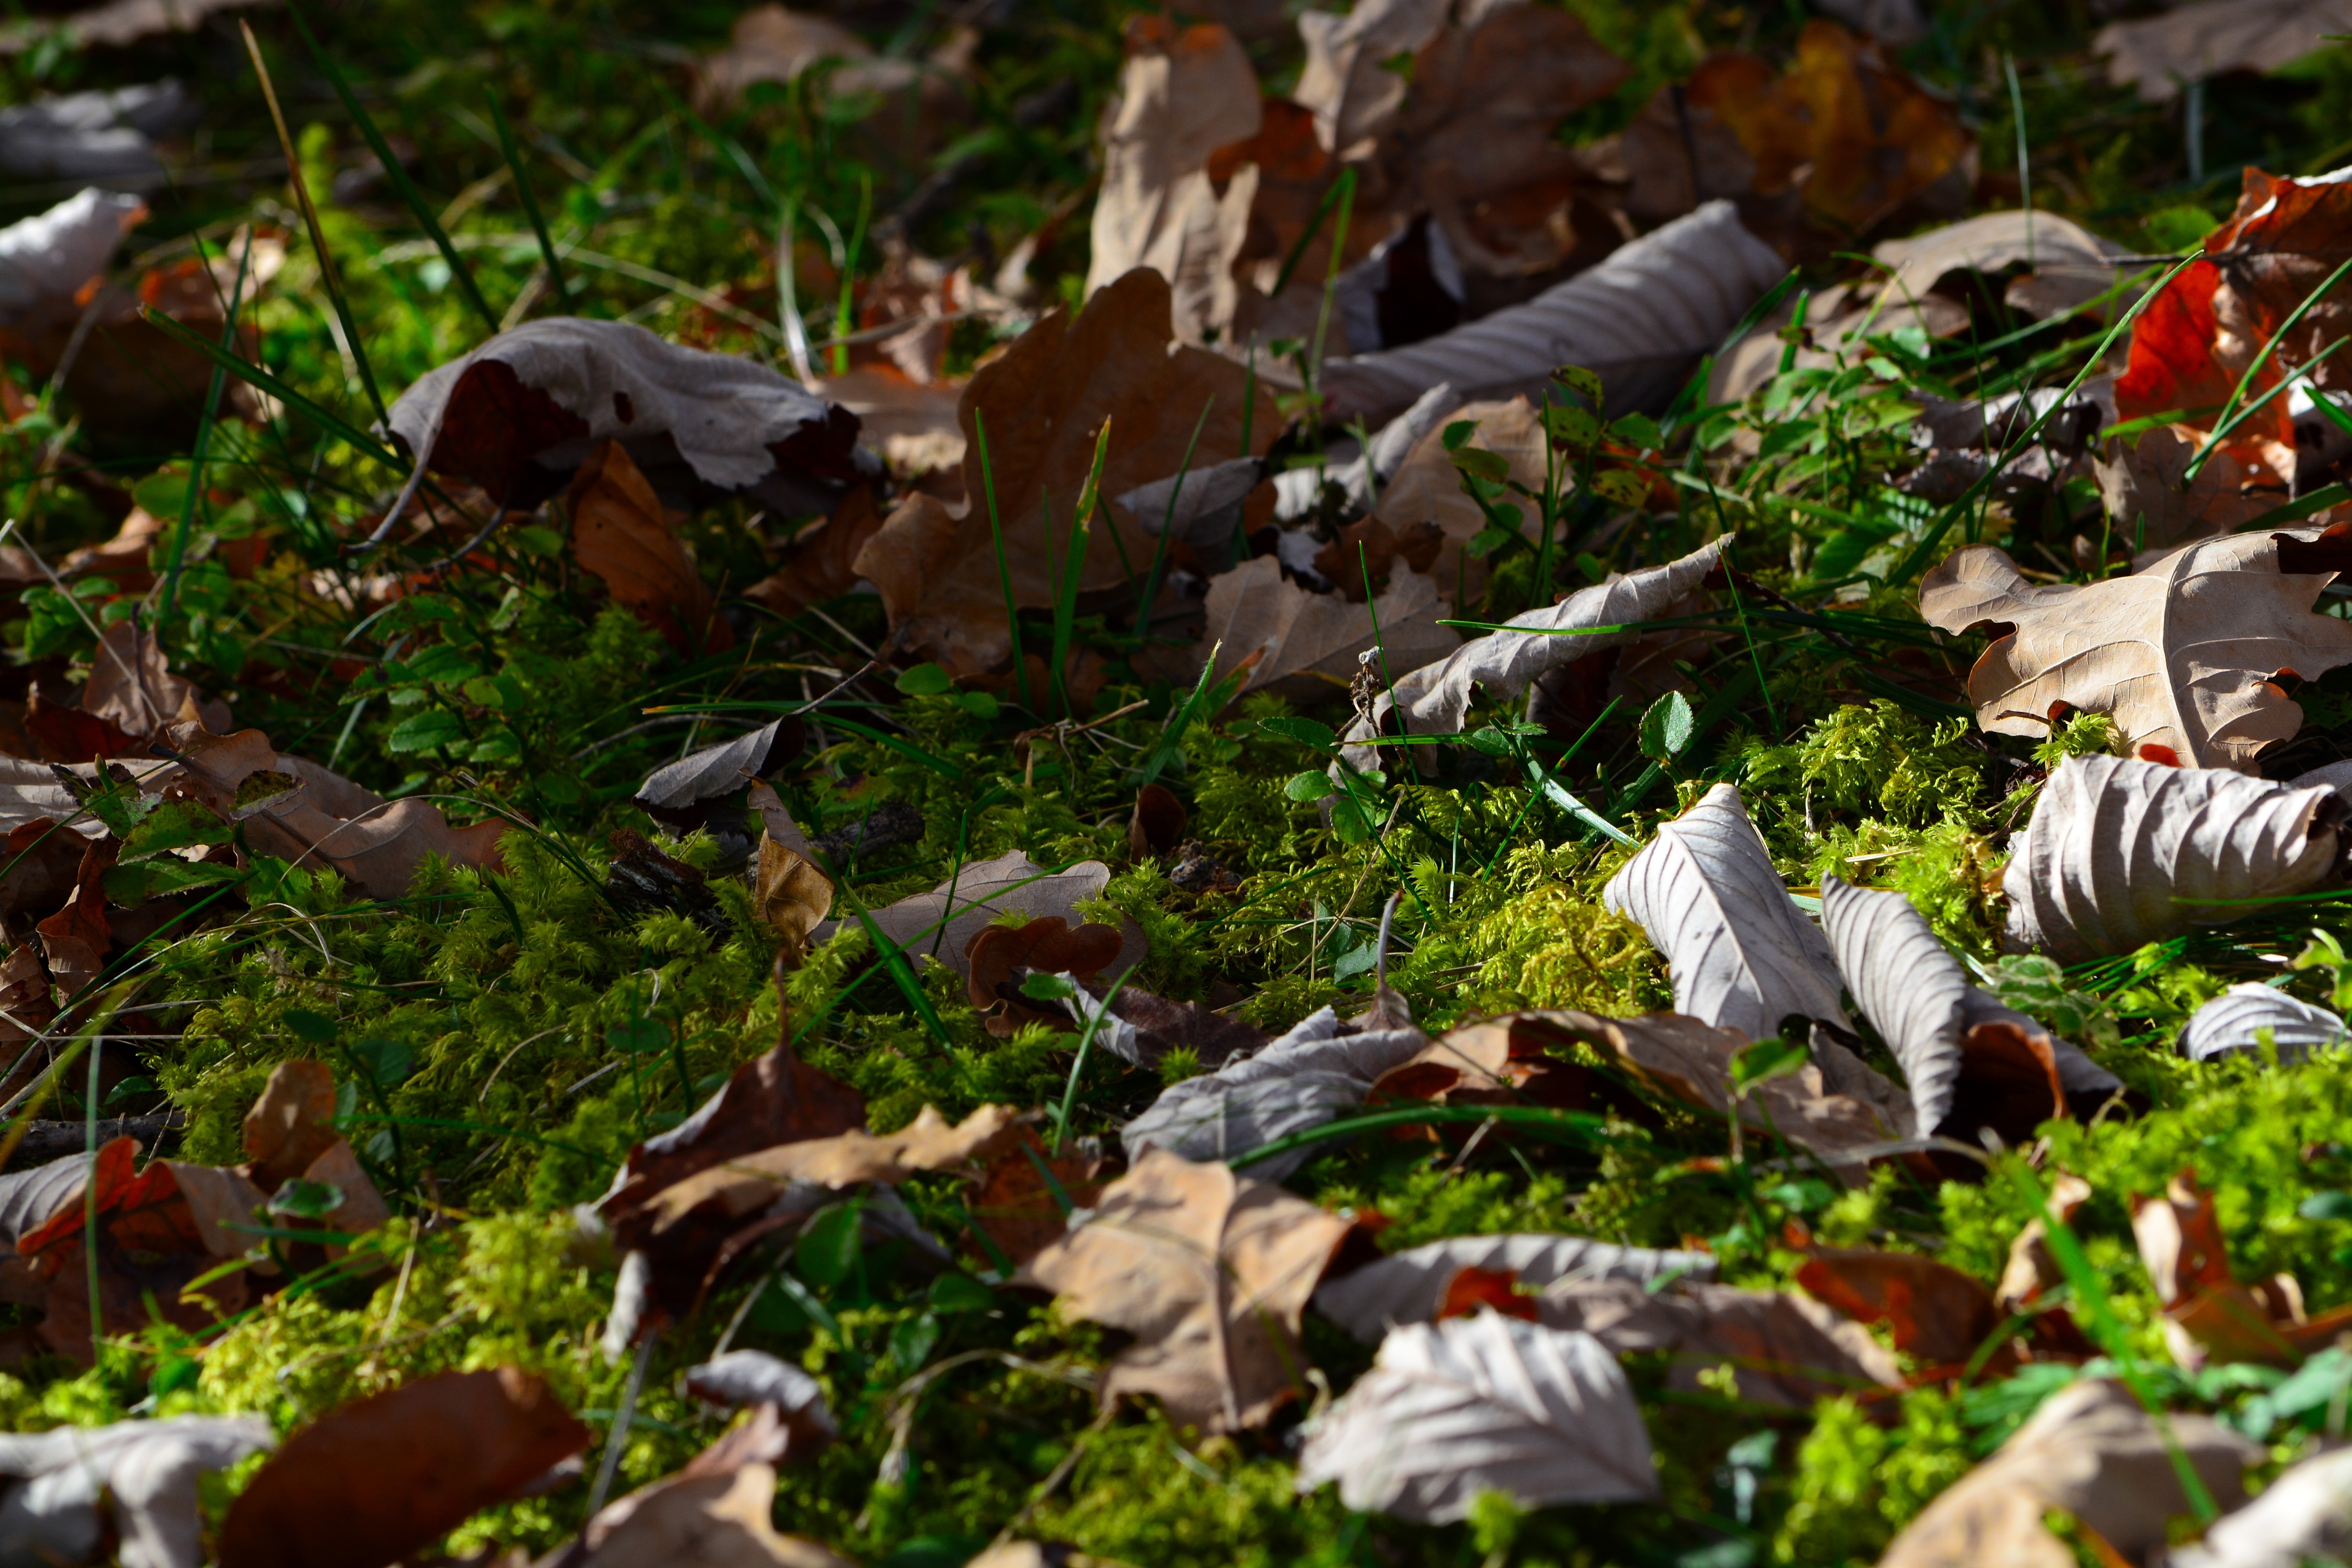
nature, forest, plant, meadow, leaf, flower, moss, jungle, autumn, soil, botany, garden, flora, season, forest floor, leaves, rainforest, woodland, habitat, natural environment